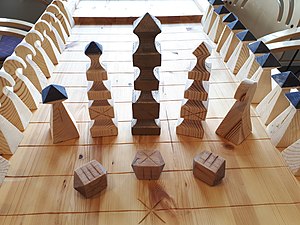
Sáhkku
Spilleplade og brikker i Sáhkku
Sáhkku er et brætspil udbredt blandt samer i kystnære egne i Nordnorge, Nordsverige og Rusland. Spillet er beslægtet med det danske spil daldøs.